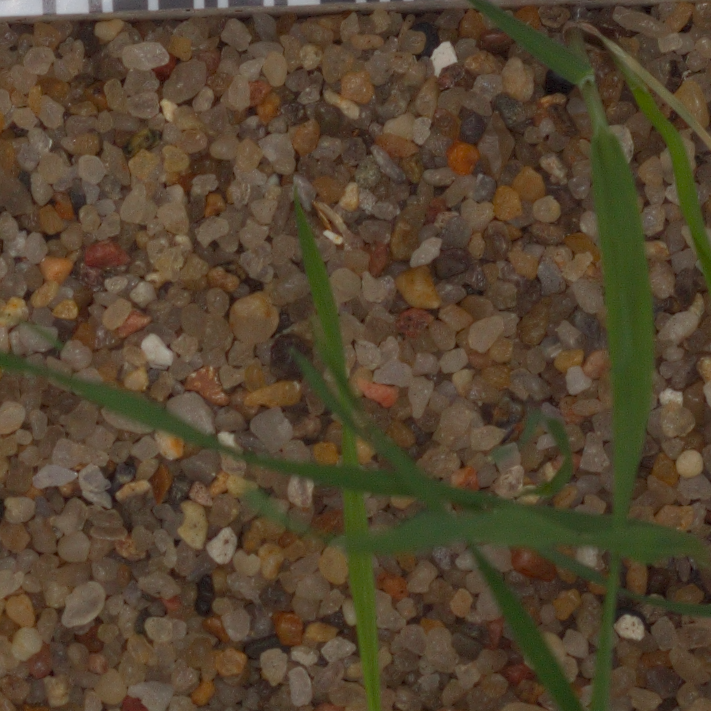
Label: black_grass